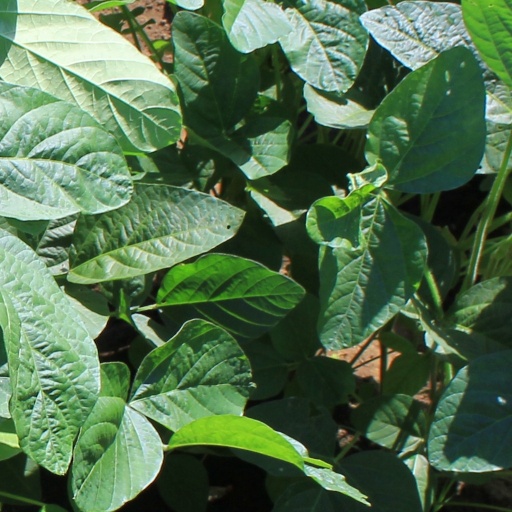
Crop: soybean